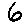
Label: 6